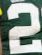
Number: 2